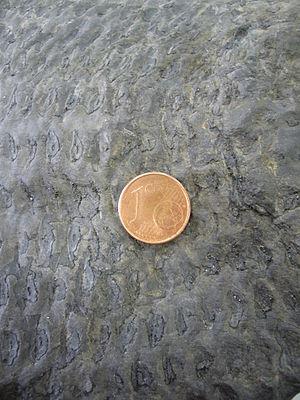
La paléobotanique est une branche de la paléontologie. Elle permet de retracer, grâce à l'étude des fossiles de végétaux, les grandes étapes de l'histoire évolutive des végétaux. La paléobotanique permet aussi de reconstituer des environnements anciens, et les paléopaysages. Elle est fondée sur l'analyse des structures végétales qui peuvent subir la fossilisation : feuilles, bois, écorces, pollens, fruits…